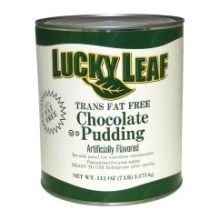
Item Name: Lucky Leaf Trans Fat Free Chocolate Pudding, 112 Ounce -- 6 per case.
Bullet Point: Important - Refrigerated items are perishable and tend to have short shelf lives - some of these can be as little as two weeks from the date of receipt - if you are ordering a large quantity, or are otherwise concerned about expiration dates, consider a frozen product.
Product Description: Lucky Leaf Trans Fat Free Chocolate Pudding, 112 Ounce -- 6 per case. All our pudding flavors start with real milk and are blended with only the finest ingredients for the most flavorful, creamy desserts. Ready-to-use, no preparation necessary and Trans Fat Free, this product is a hassle-free menu solution that will appeal to your diners tastes for a light and satisfying treat. 112 Ounce, Kosher
Value: 6.0
Unit: Count

Price: 99.59